Ernest Grimstone

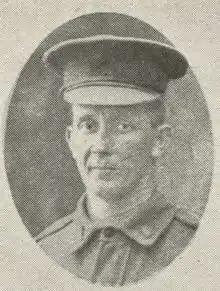
Ernest Lancelot Grimstone in military uniform, 1917

Ernest Lancelot Grimstone (1883 – 22 October 1933) was an Australian politician. He was a Country and Progressive National Party member of the Queensland Legislative Assembly from 1928 until 1933, representing the electorate of Stanley.